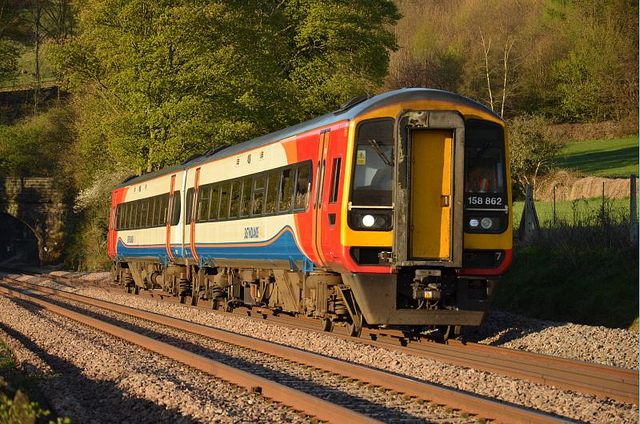
A colorful train is on the tracks in a rural setting.

A train moving on a track during the day.

A brightly colored train sits on a train tack.

a public transportation train on train tracks with trees in the background

A multicolored train sits on rust colored tracks.